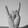
ASL letter: Y